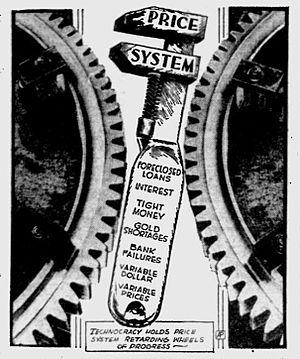
Le mouvement technocratique est un mouvement social promouvant un ordre social technocratique, qui a connu une certaine importance et notoriété dans les années 1930 aux États-Unis, au plus fort de la Grande Dépression. Trouvant ses racines dans les œuvres de Thorstein Veblen et de Edward Bellamy, ce mouvement a principalement été porté par un personnage controversé, Howard Scott, qui créa successivement la Technical Alliance en 1920, l'Energy Survey of North America en 1932 et Technocracy Inc. en 1933.